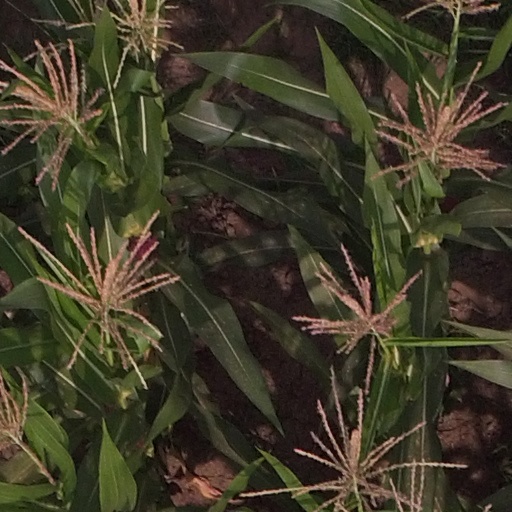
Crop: maize; corn